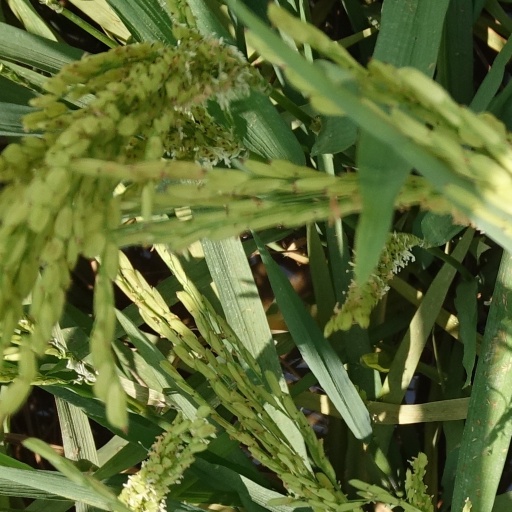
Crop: rice